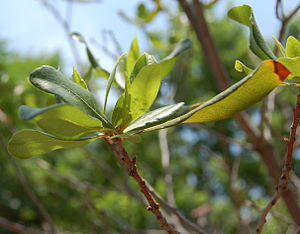
Pennsylvansk vokspors
Pennsylvansk Vokspors (Morella pensylvanica)